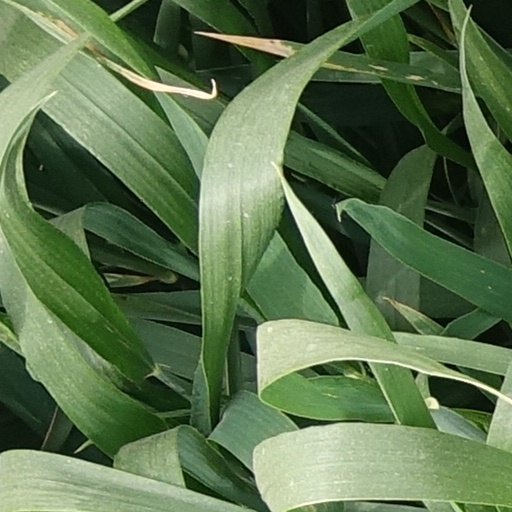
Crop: wheat